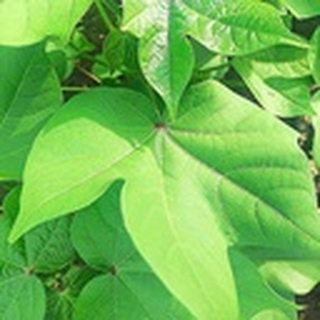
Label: healthy_cotton